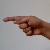
The image shows a hand gesture representing the letter 'G' in Indian Sign Language.